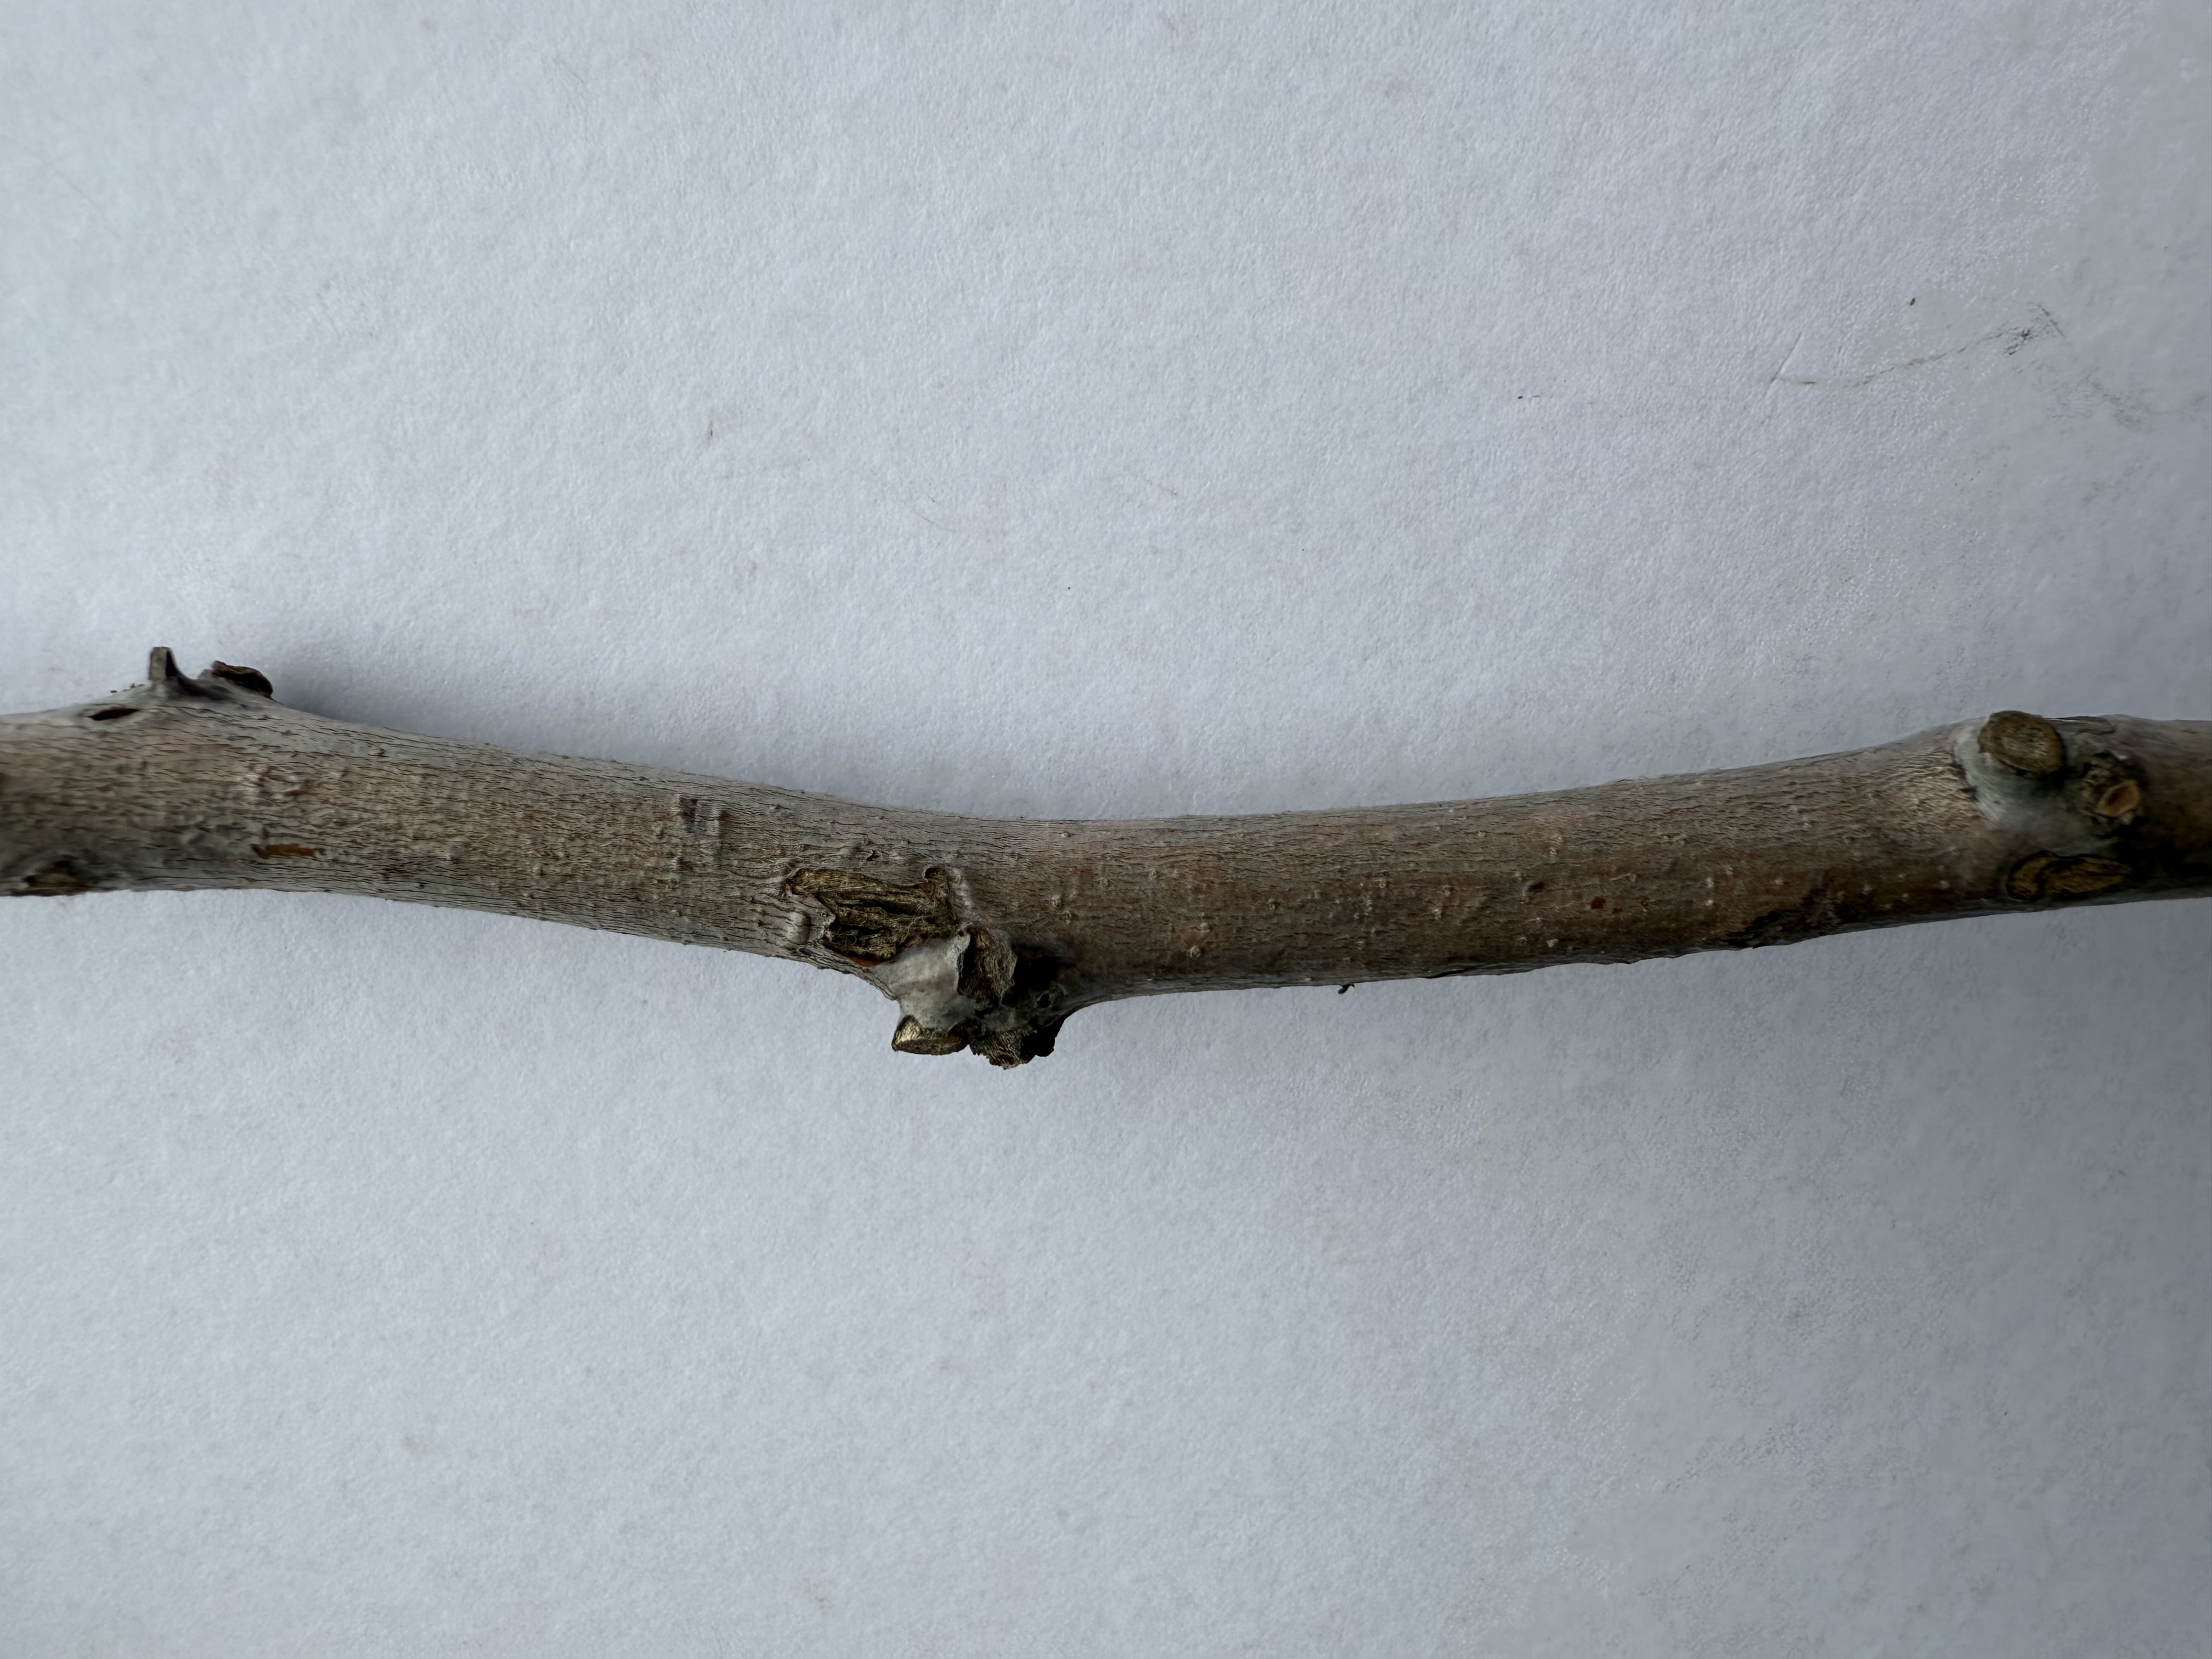
Variety: Jujube